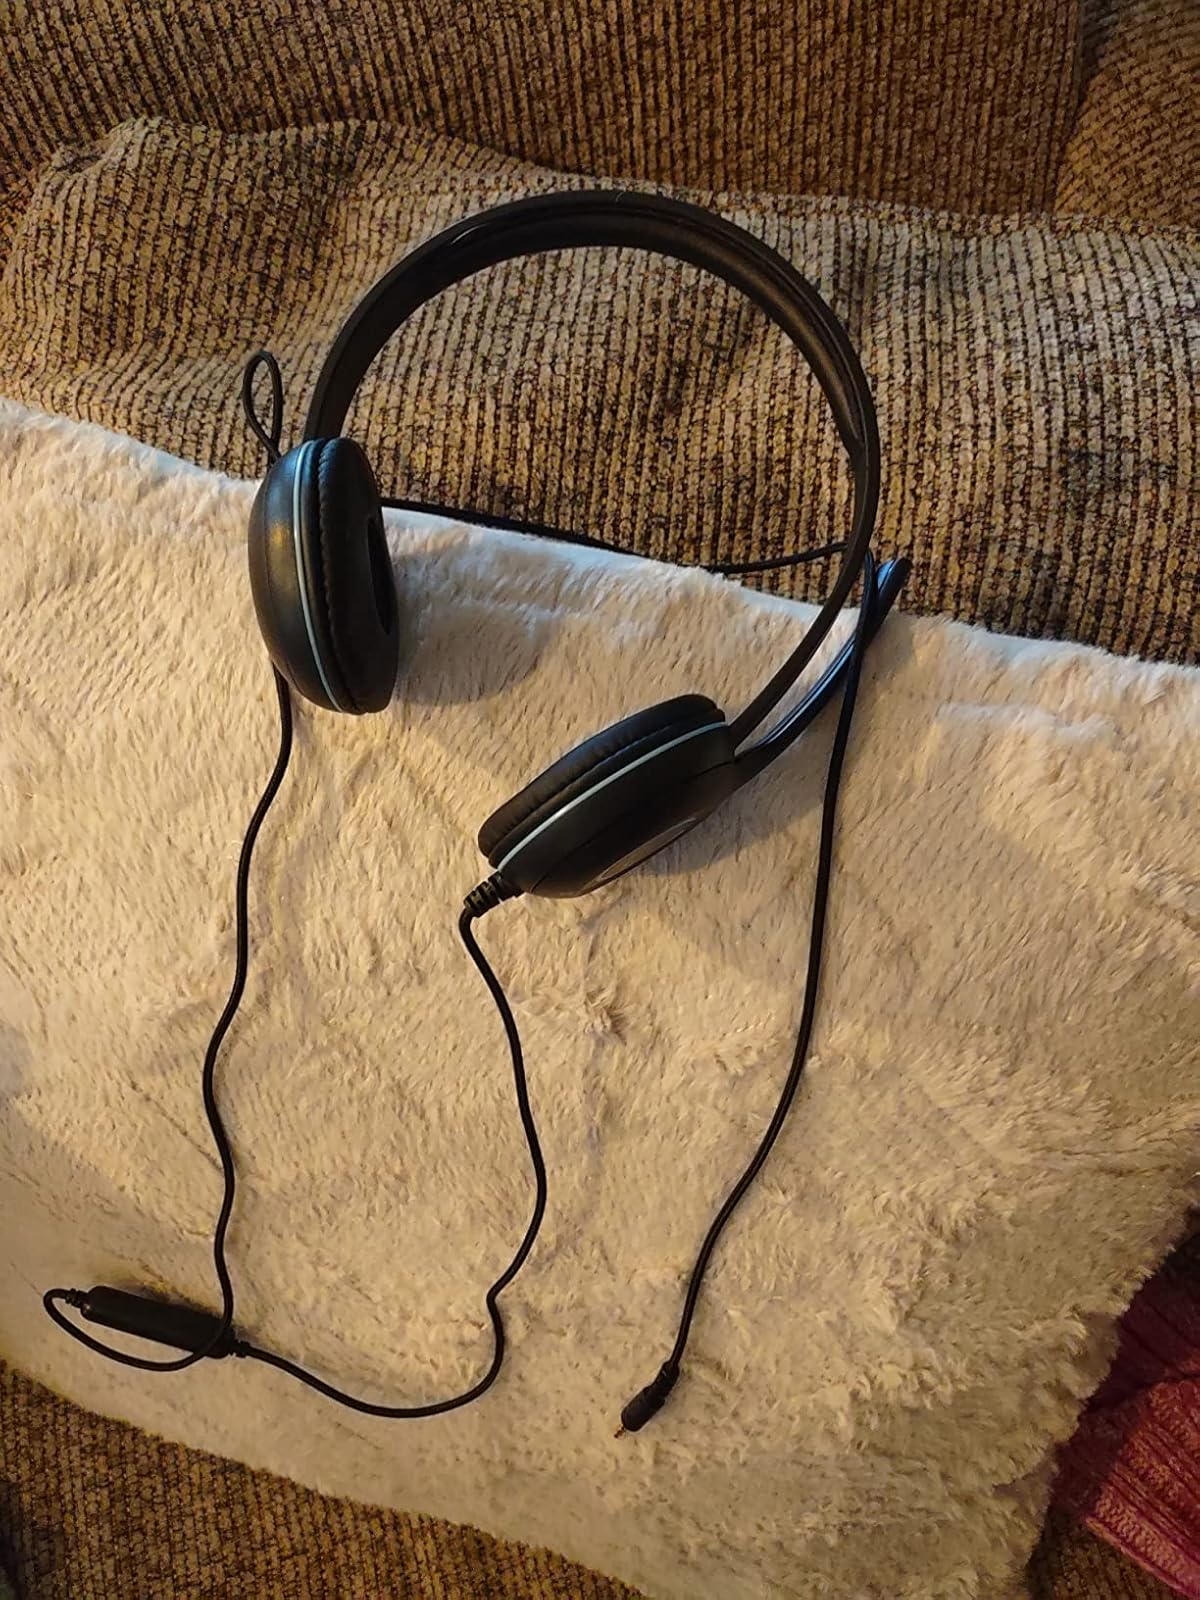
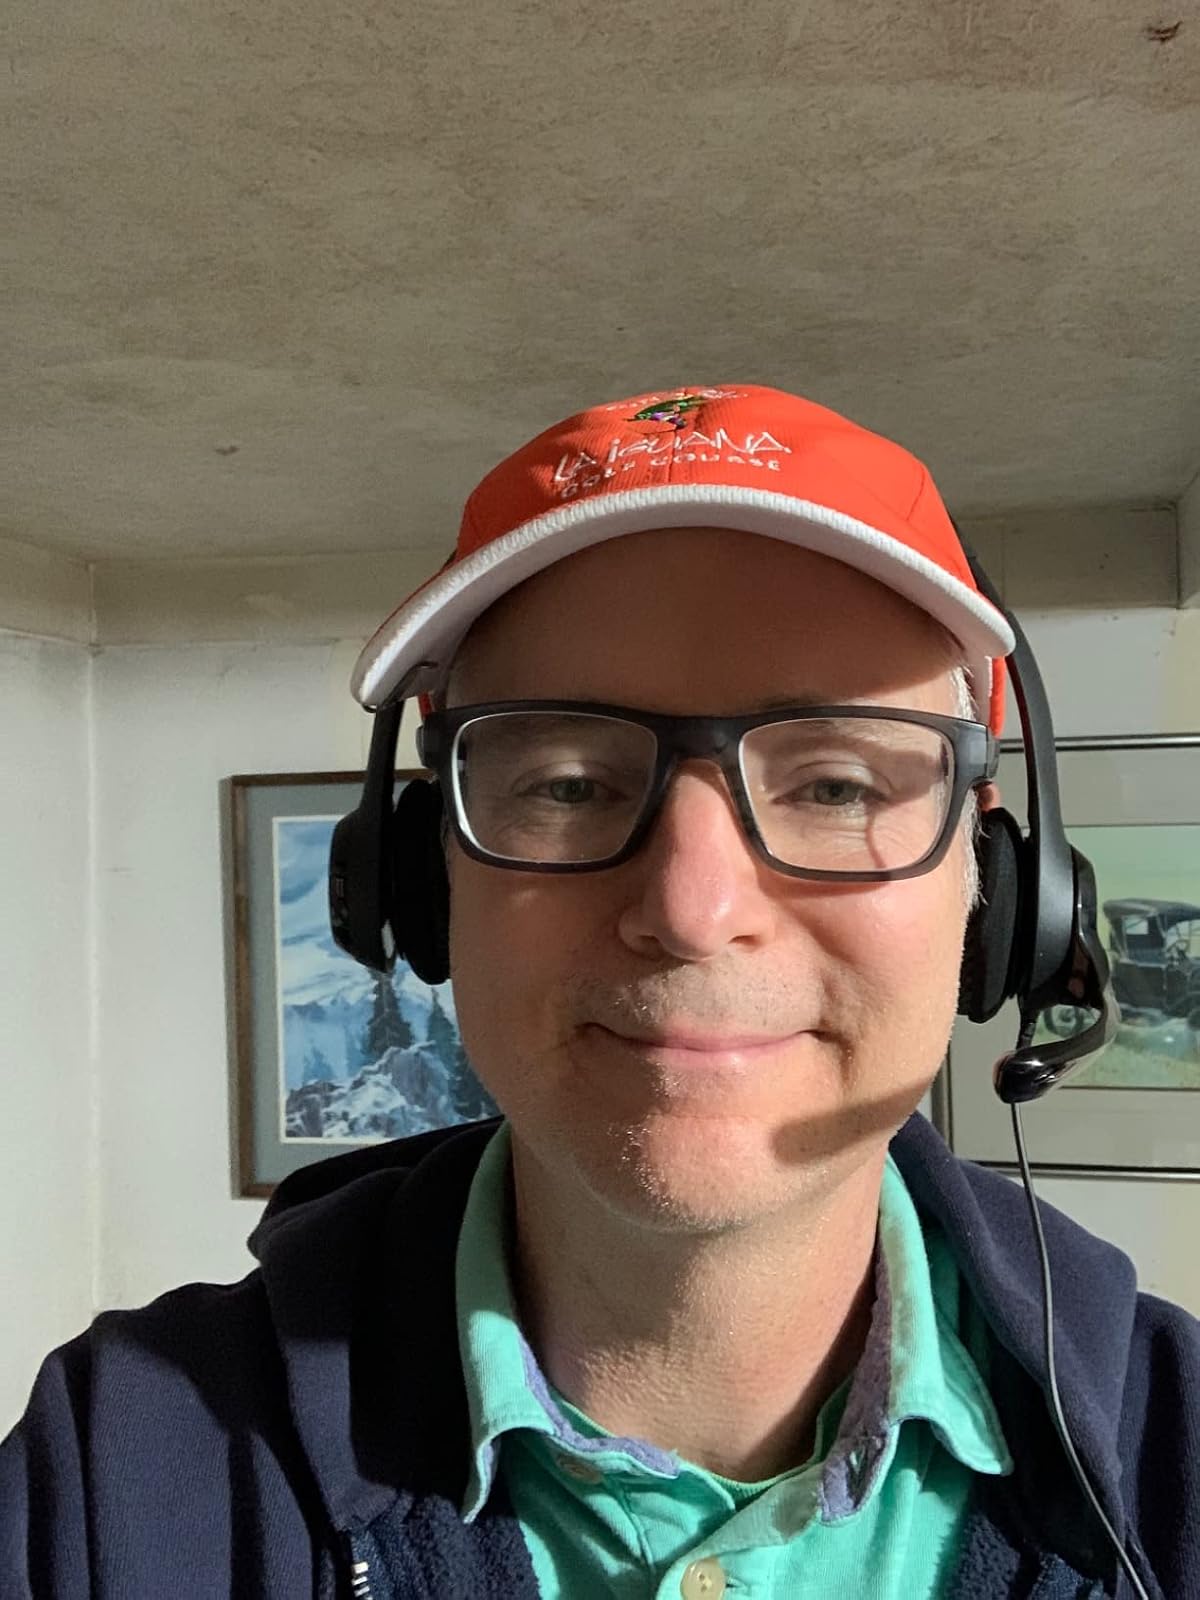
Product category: headphones
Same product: no